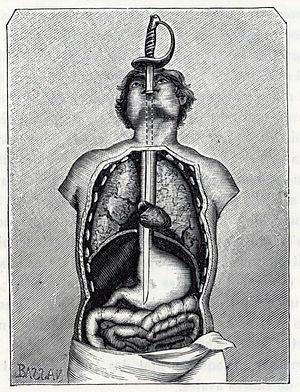
Un avaleur de sabre est un artiste de spectacle de tradition ancienne, dont le numéro consiste à introduire une lame dans la bouche et l'œsophage, et de la faire descendre jusqu'à l'estomac. L'artiste n'avale pas la lame à proprement parler : le processus de déglutition est contrôlé pour permettre à la lame d'atteindre l'estomac.